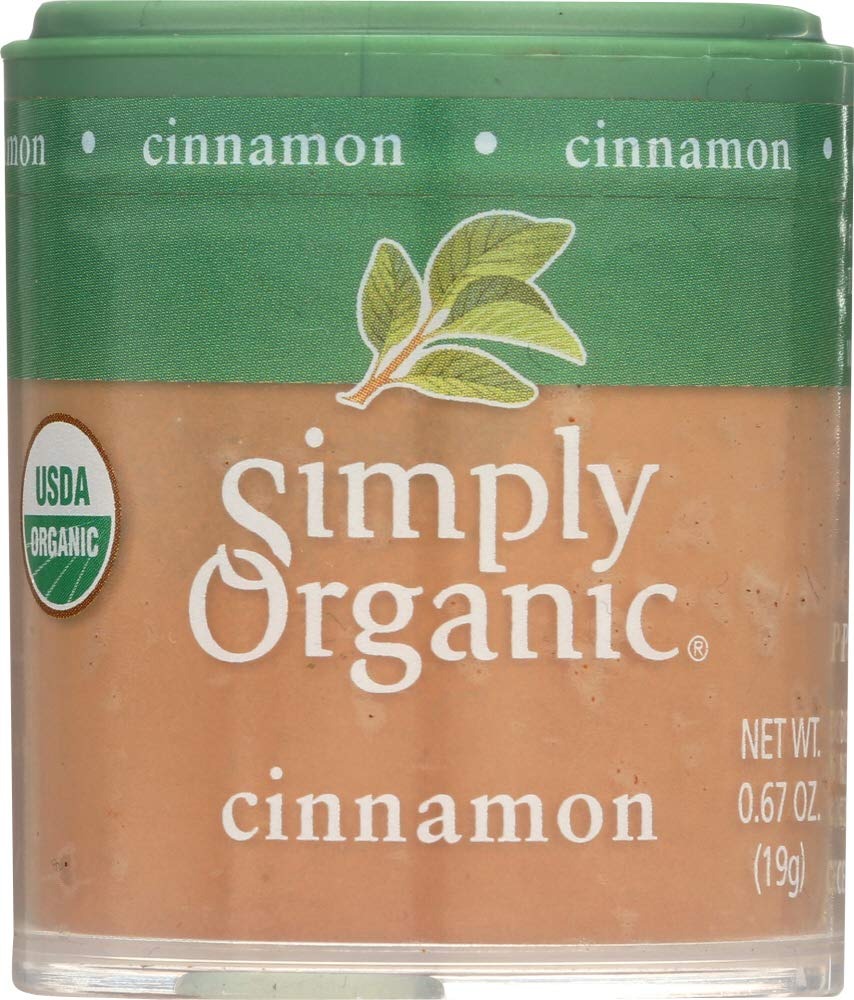
Item Name: Simply Organic Mini Cnnmn Grnd 3%Oil
Value: 6.0
Unit: Count

Price: 6.25